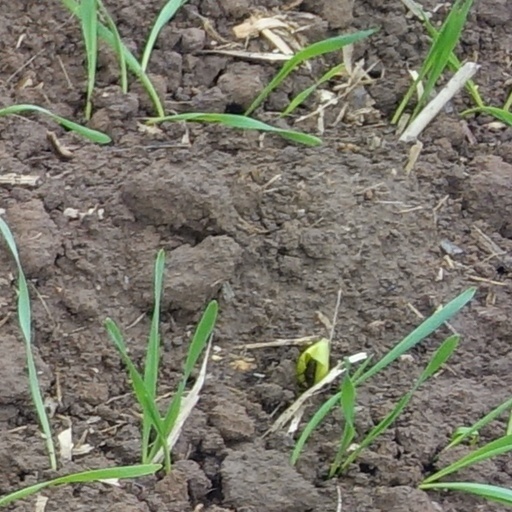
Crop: wheat